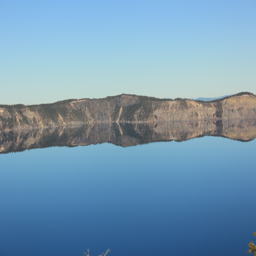
once a volcano and after its collapse ago , water has filled in the crater making it the deepest lake in the country !